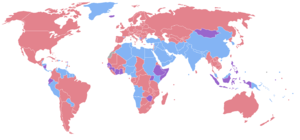
Le déficit de femmes désigne le déséquilibre du sex-ratio en faveur des hommes dans certains pays. Cette situation existe notamment en Asie, en particulier en Chine, en Inde, au Pakistan, en Afghanistan.